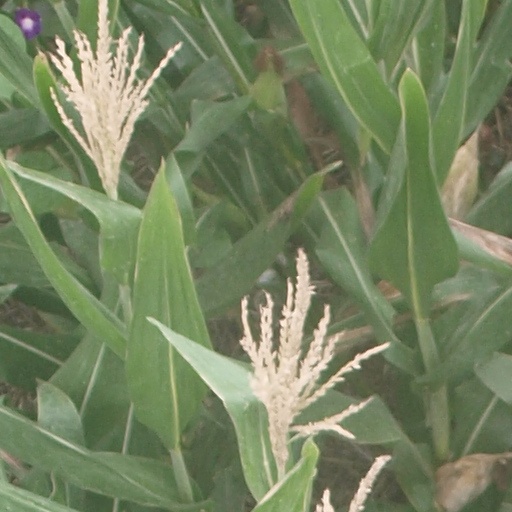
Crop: maize; corn